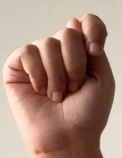
ASL sign: T